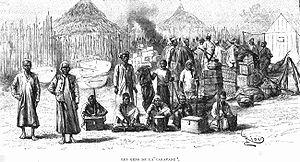
Les hommes avec fusils de chasse et de guerre sont des askaris, les autres sont des porteurs, l'homme en veste est probablement un nyampara (surveillant ou chef). De petits bateaux (Au fond à gauche) ont été apportés pour traverser les fleuves. Des balles de tissu servent aux échanges contre de la nourriture et pour obtenir la permission de traverser les territoires des chefs.
William Grant Stairs fut un explorateur canado-britannique, soldat, et un aventurier qui eut un rôle majeur dans deux des expéditions les plus controversées dans l'histoire de la colonisation de l'Afrique.
L'expédition Stairs, qui tient son nom du capitaine William Stairs, est menée pour le compte du roi Léopold II de Belgique afin de s'emparer du Katanga, qui correspond à l'époque au royaume Yeke, région riche en minerais, dans le contexte d'une compétition avec les Britanniques et la British South Africa Company.
Ngelengwa M'Siri Shitambi Mwenda I, aussi appelé Msiri, né vers 1830, mort le 20 décembre 1891, est roi du Garenganze de la tribu des Wanyamwezi avant l'arrivée des Européens dans la région. Son royaume, dont l'apogée se situe en 1870-1886, qu'il dirigeait par la terreur et le sang, s'étendait sur « un territoire aussi étendu que la Grande-Bretagne ». M'Siri s'était enrichi dans le commerce de l'ivoire, du cuivre et de l'esclavage contrôlé par le sultan de Zanzibar avec l'aide de ses agents arabes et swahilis.